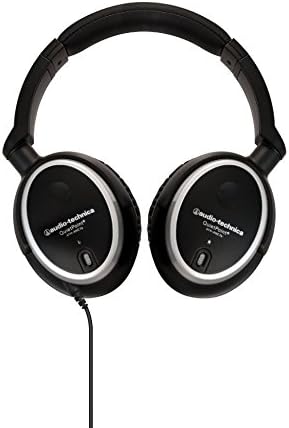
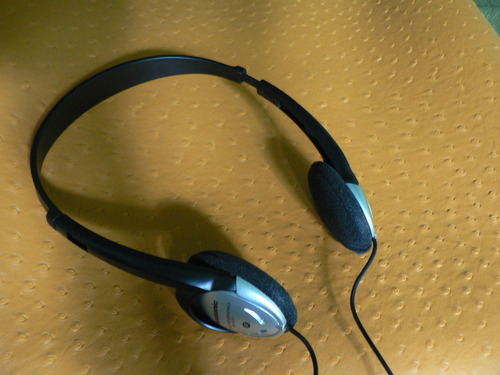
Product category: headphones
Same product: no